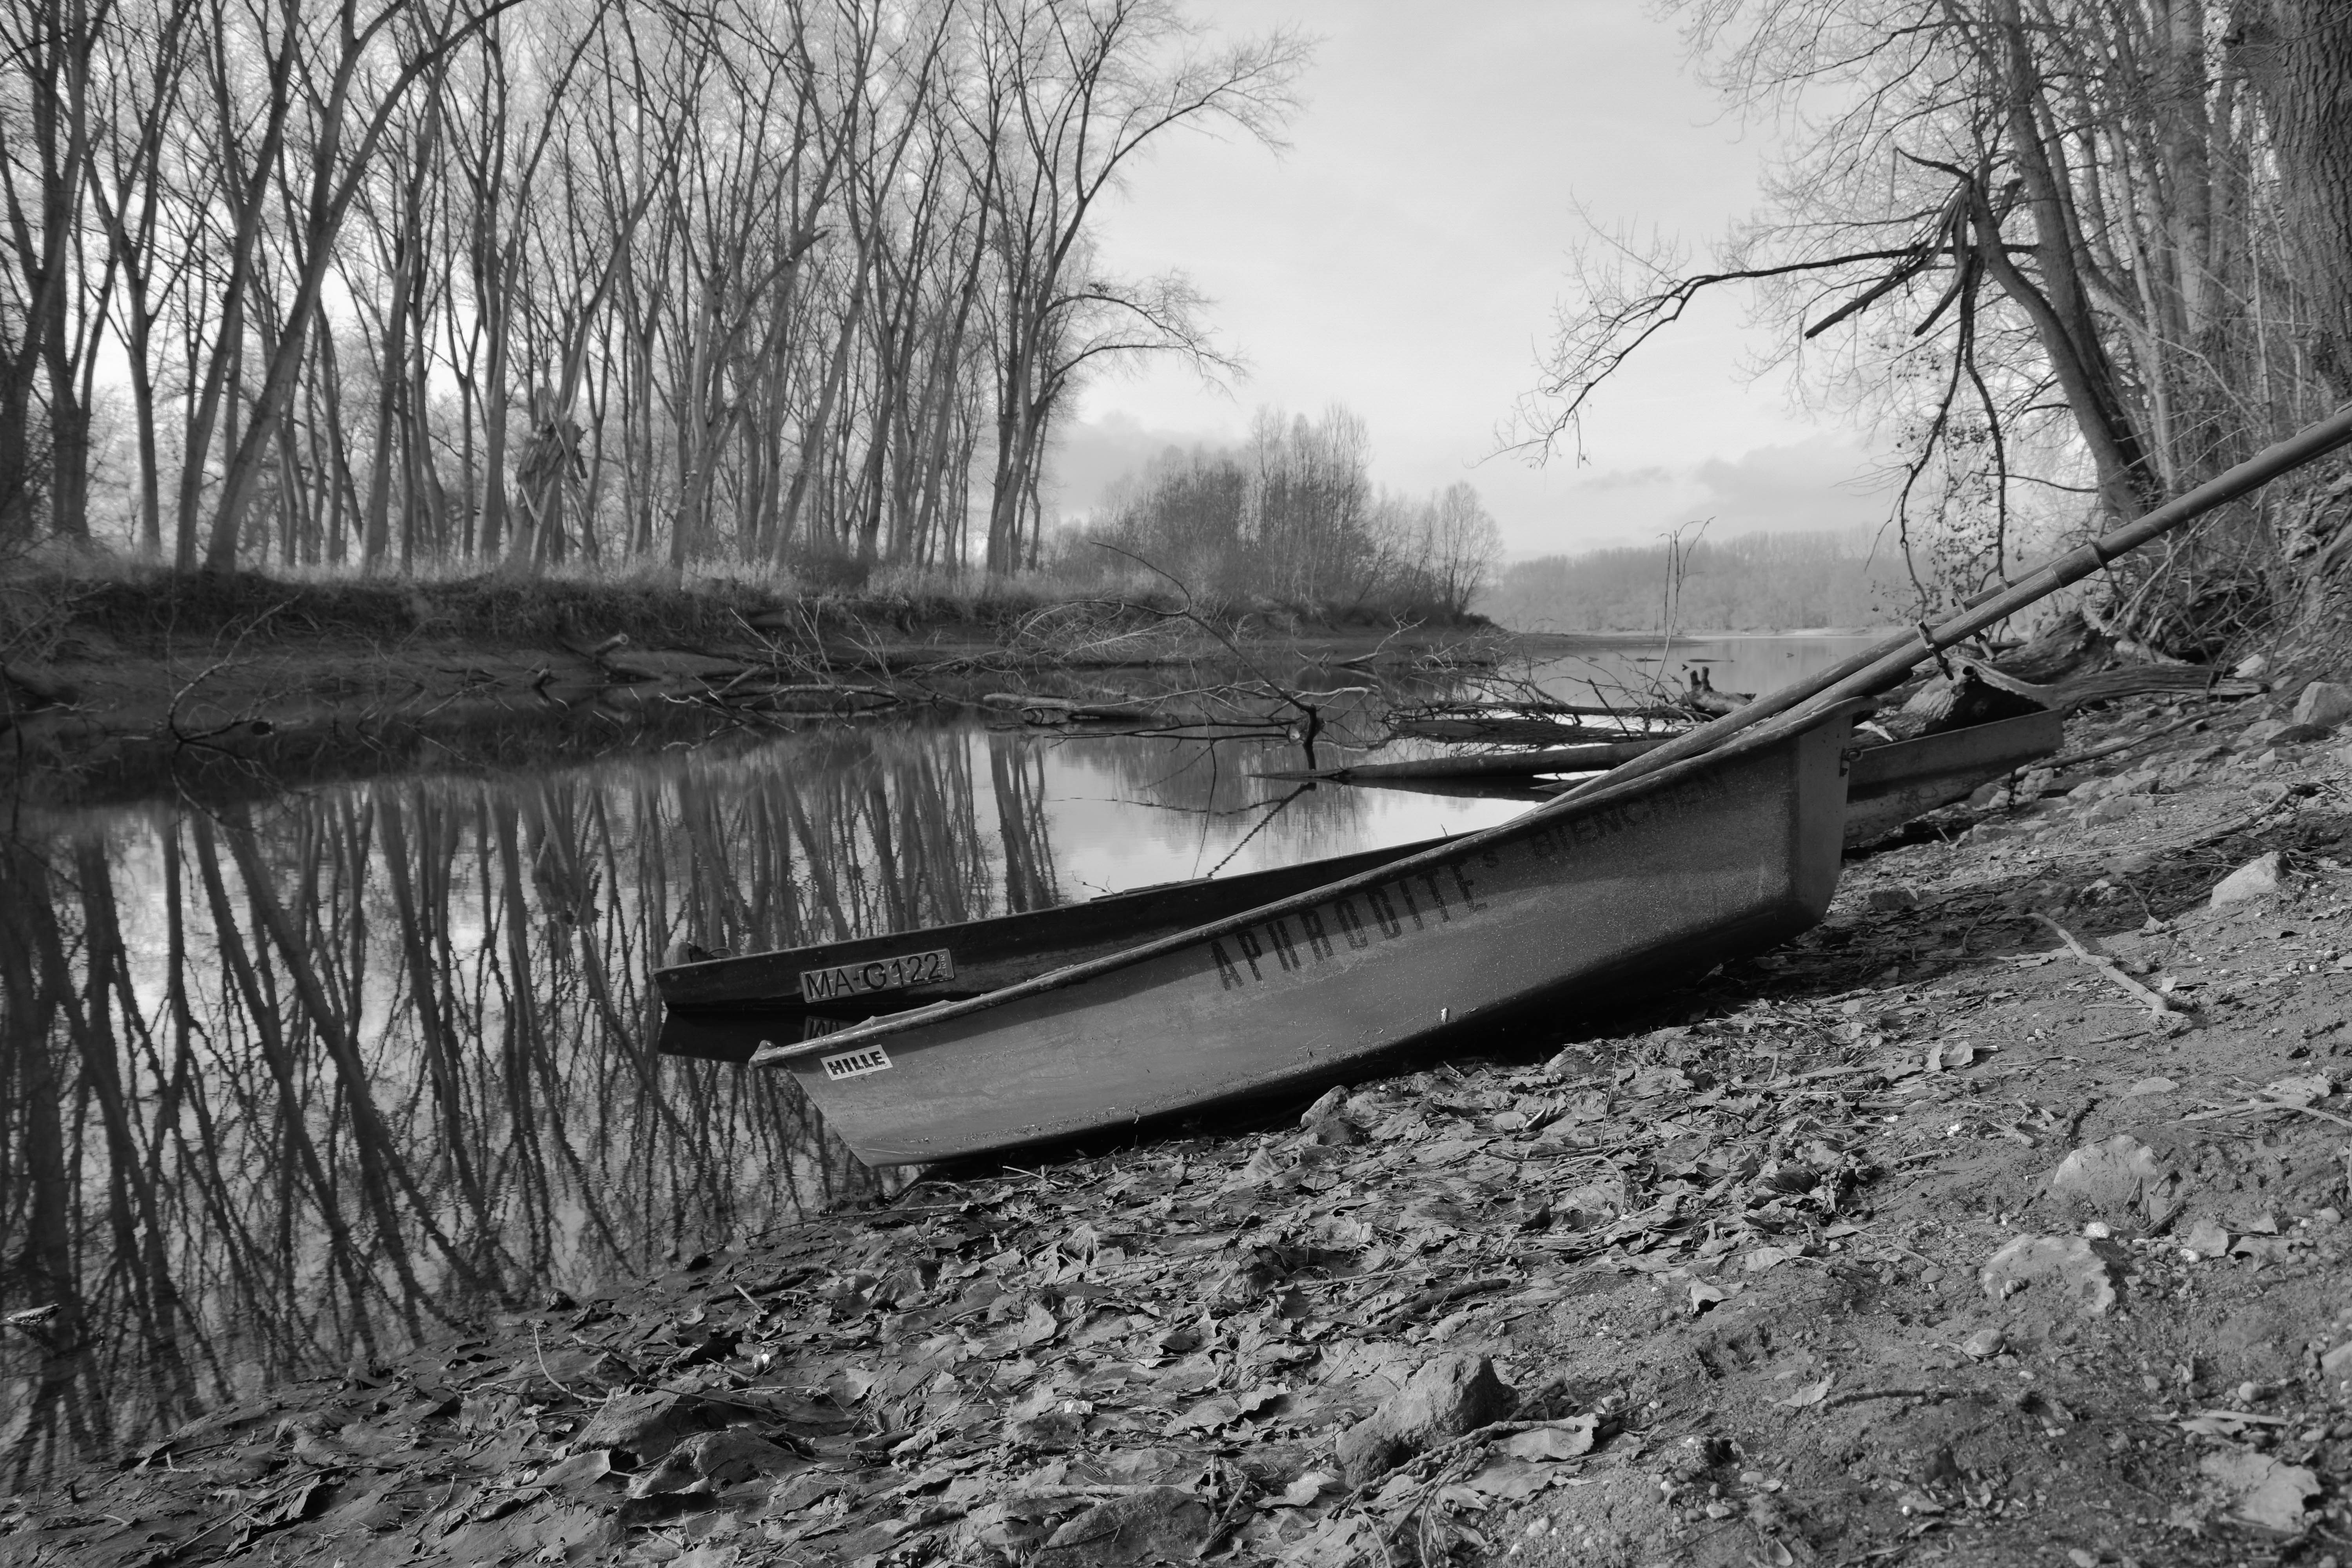
landscape, tree, water, nature, winter, black and white, boat, atmosphere, river, reflection, vehicle, monochrome, waterway, trees, wetland, habitat, kahn, monochrome photography, old rhine, watercraft rowing